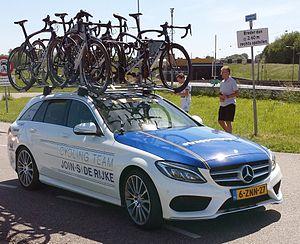
L'équipe cycliste Delta Cycling Rotterdam est une équipe cycliste néerlandaise participant aux circuits continentaux de cyclisme et en particulier l'UCI Europe Tour.